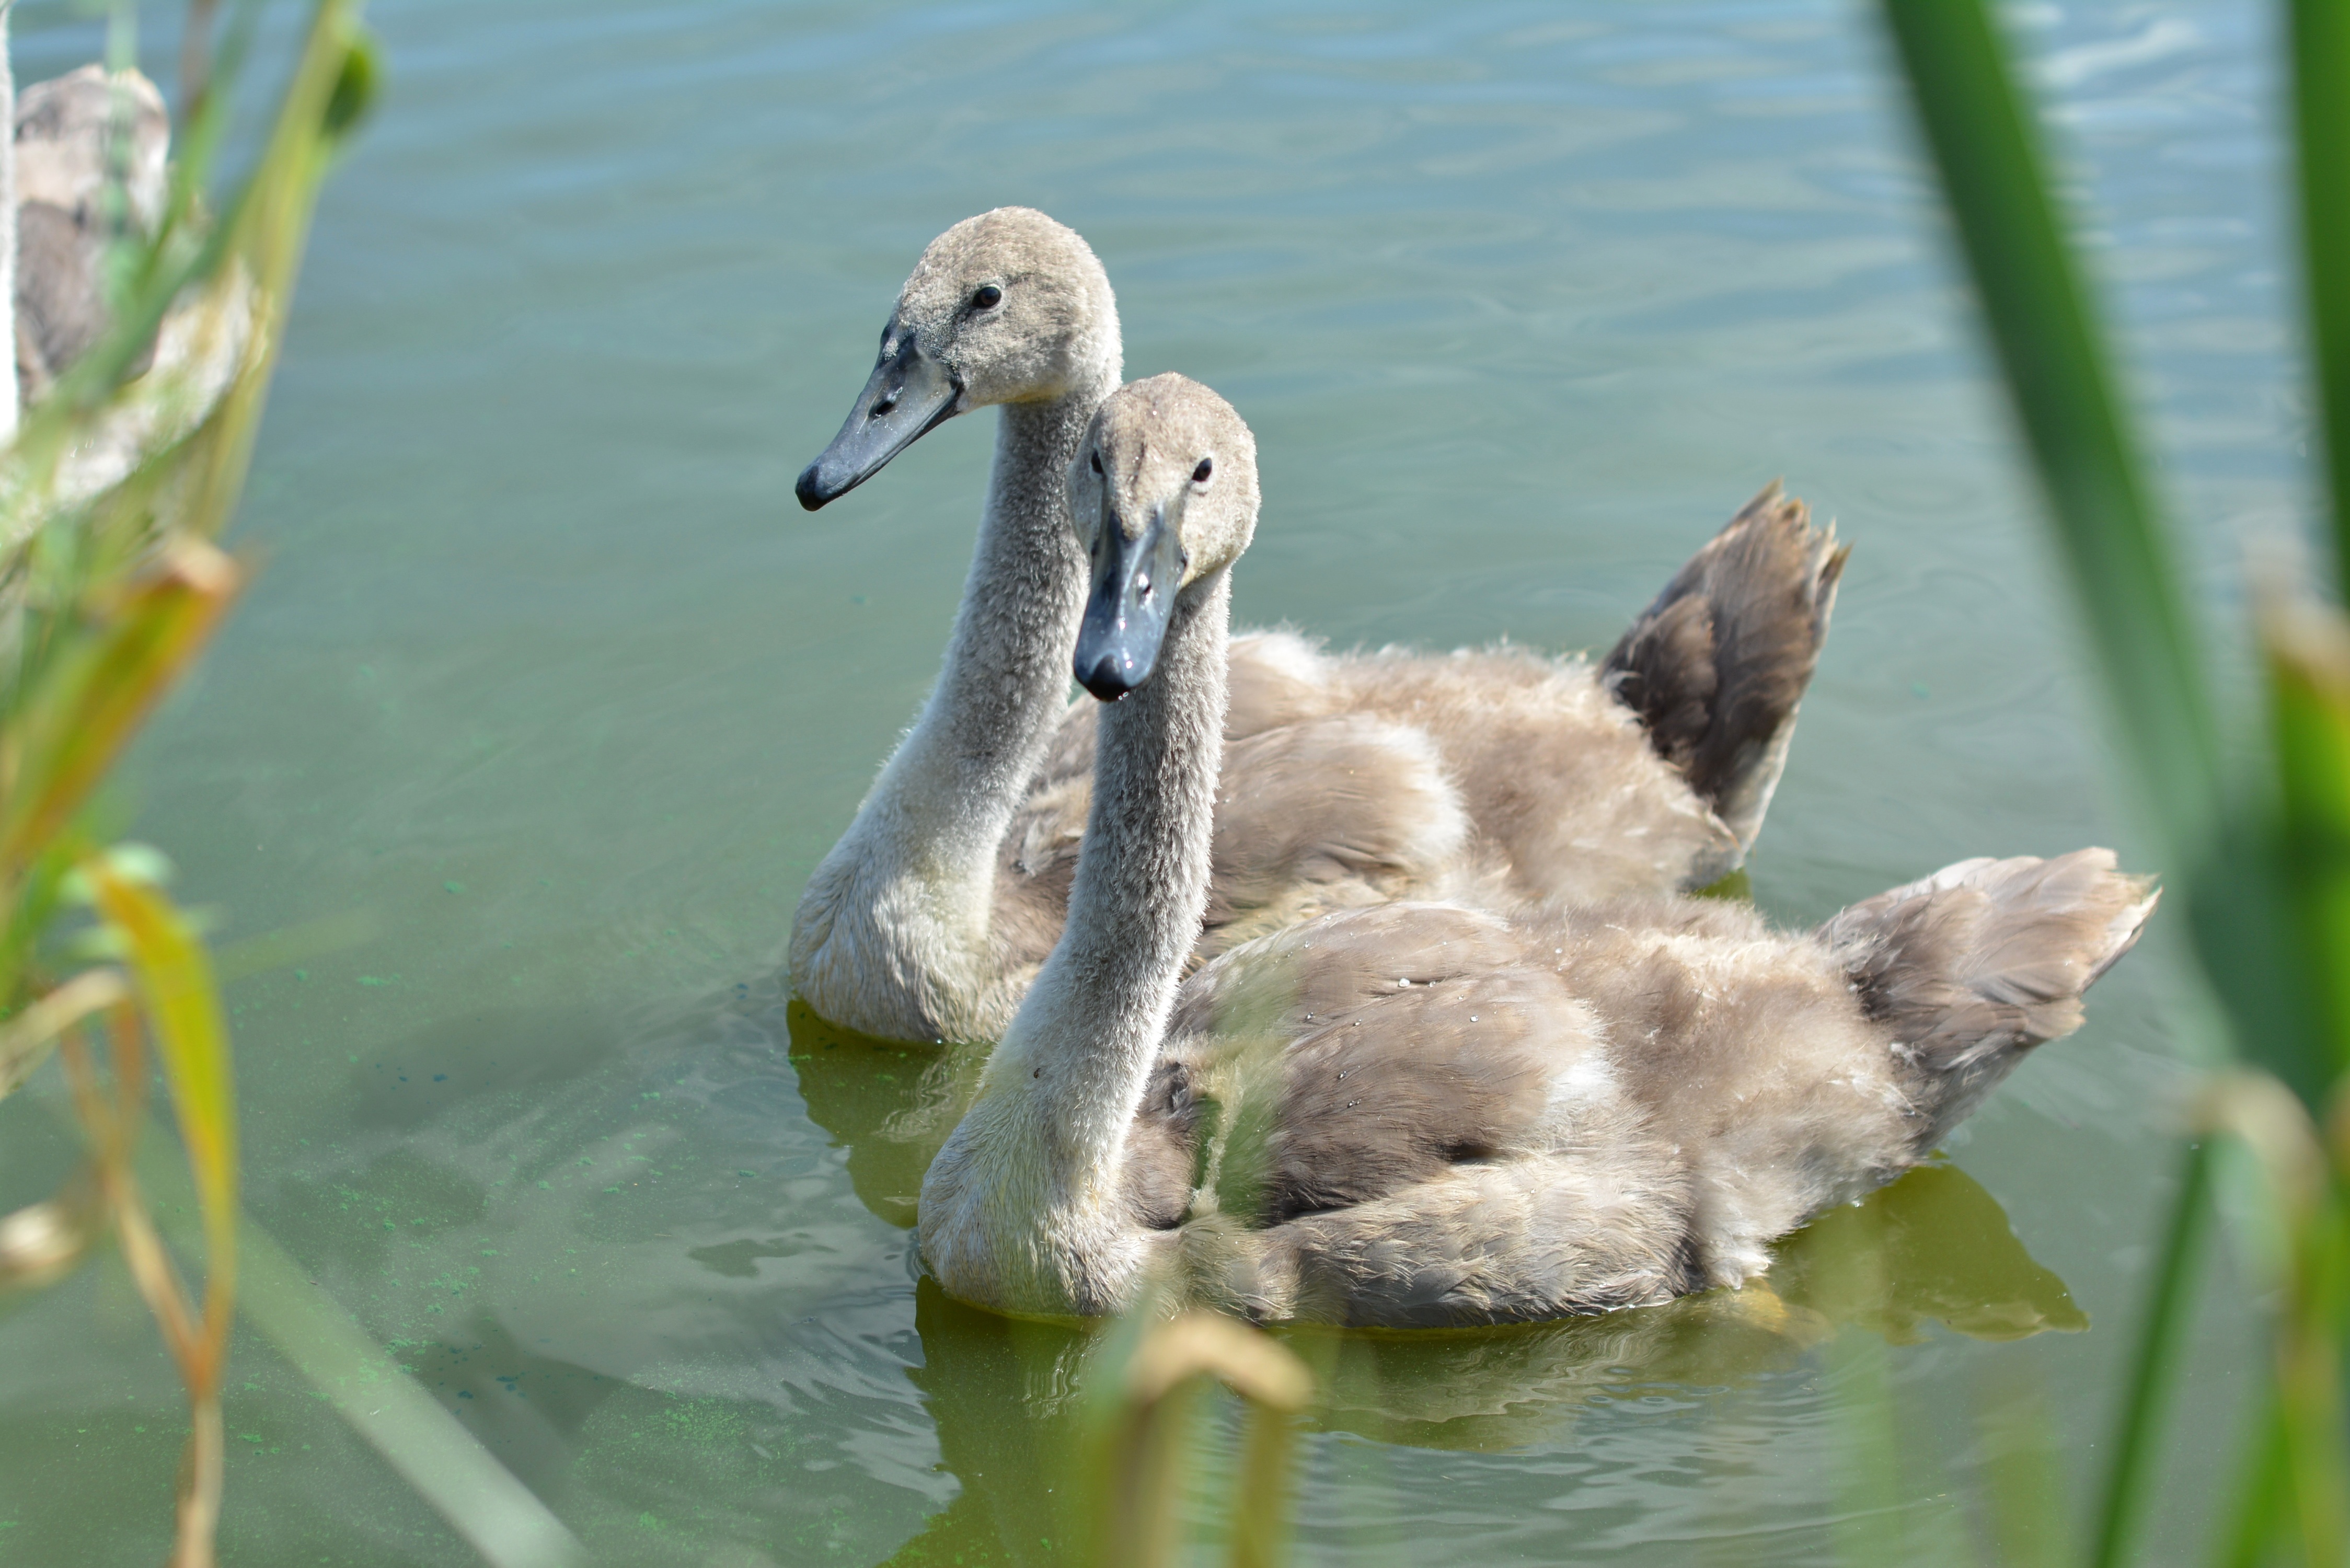
nature, bird, lake, wildlife, beak, fauna, swan, duck, neck, swans, vertebrate, waterfowl, water bird, a young bird, ducks geese and swans